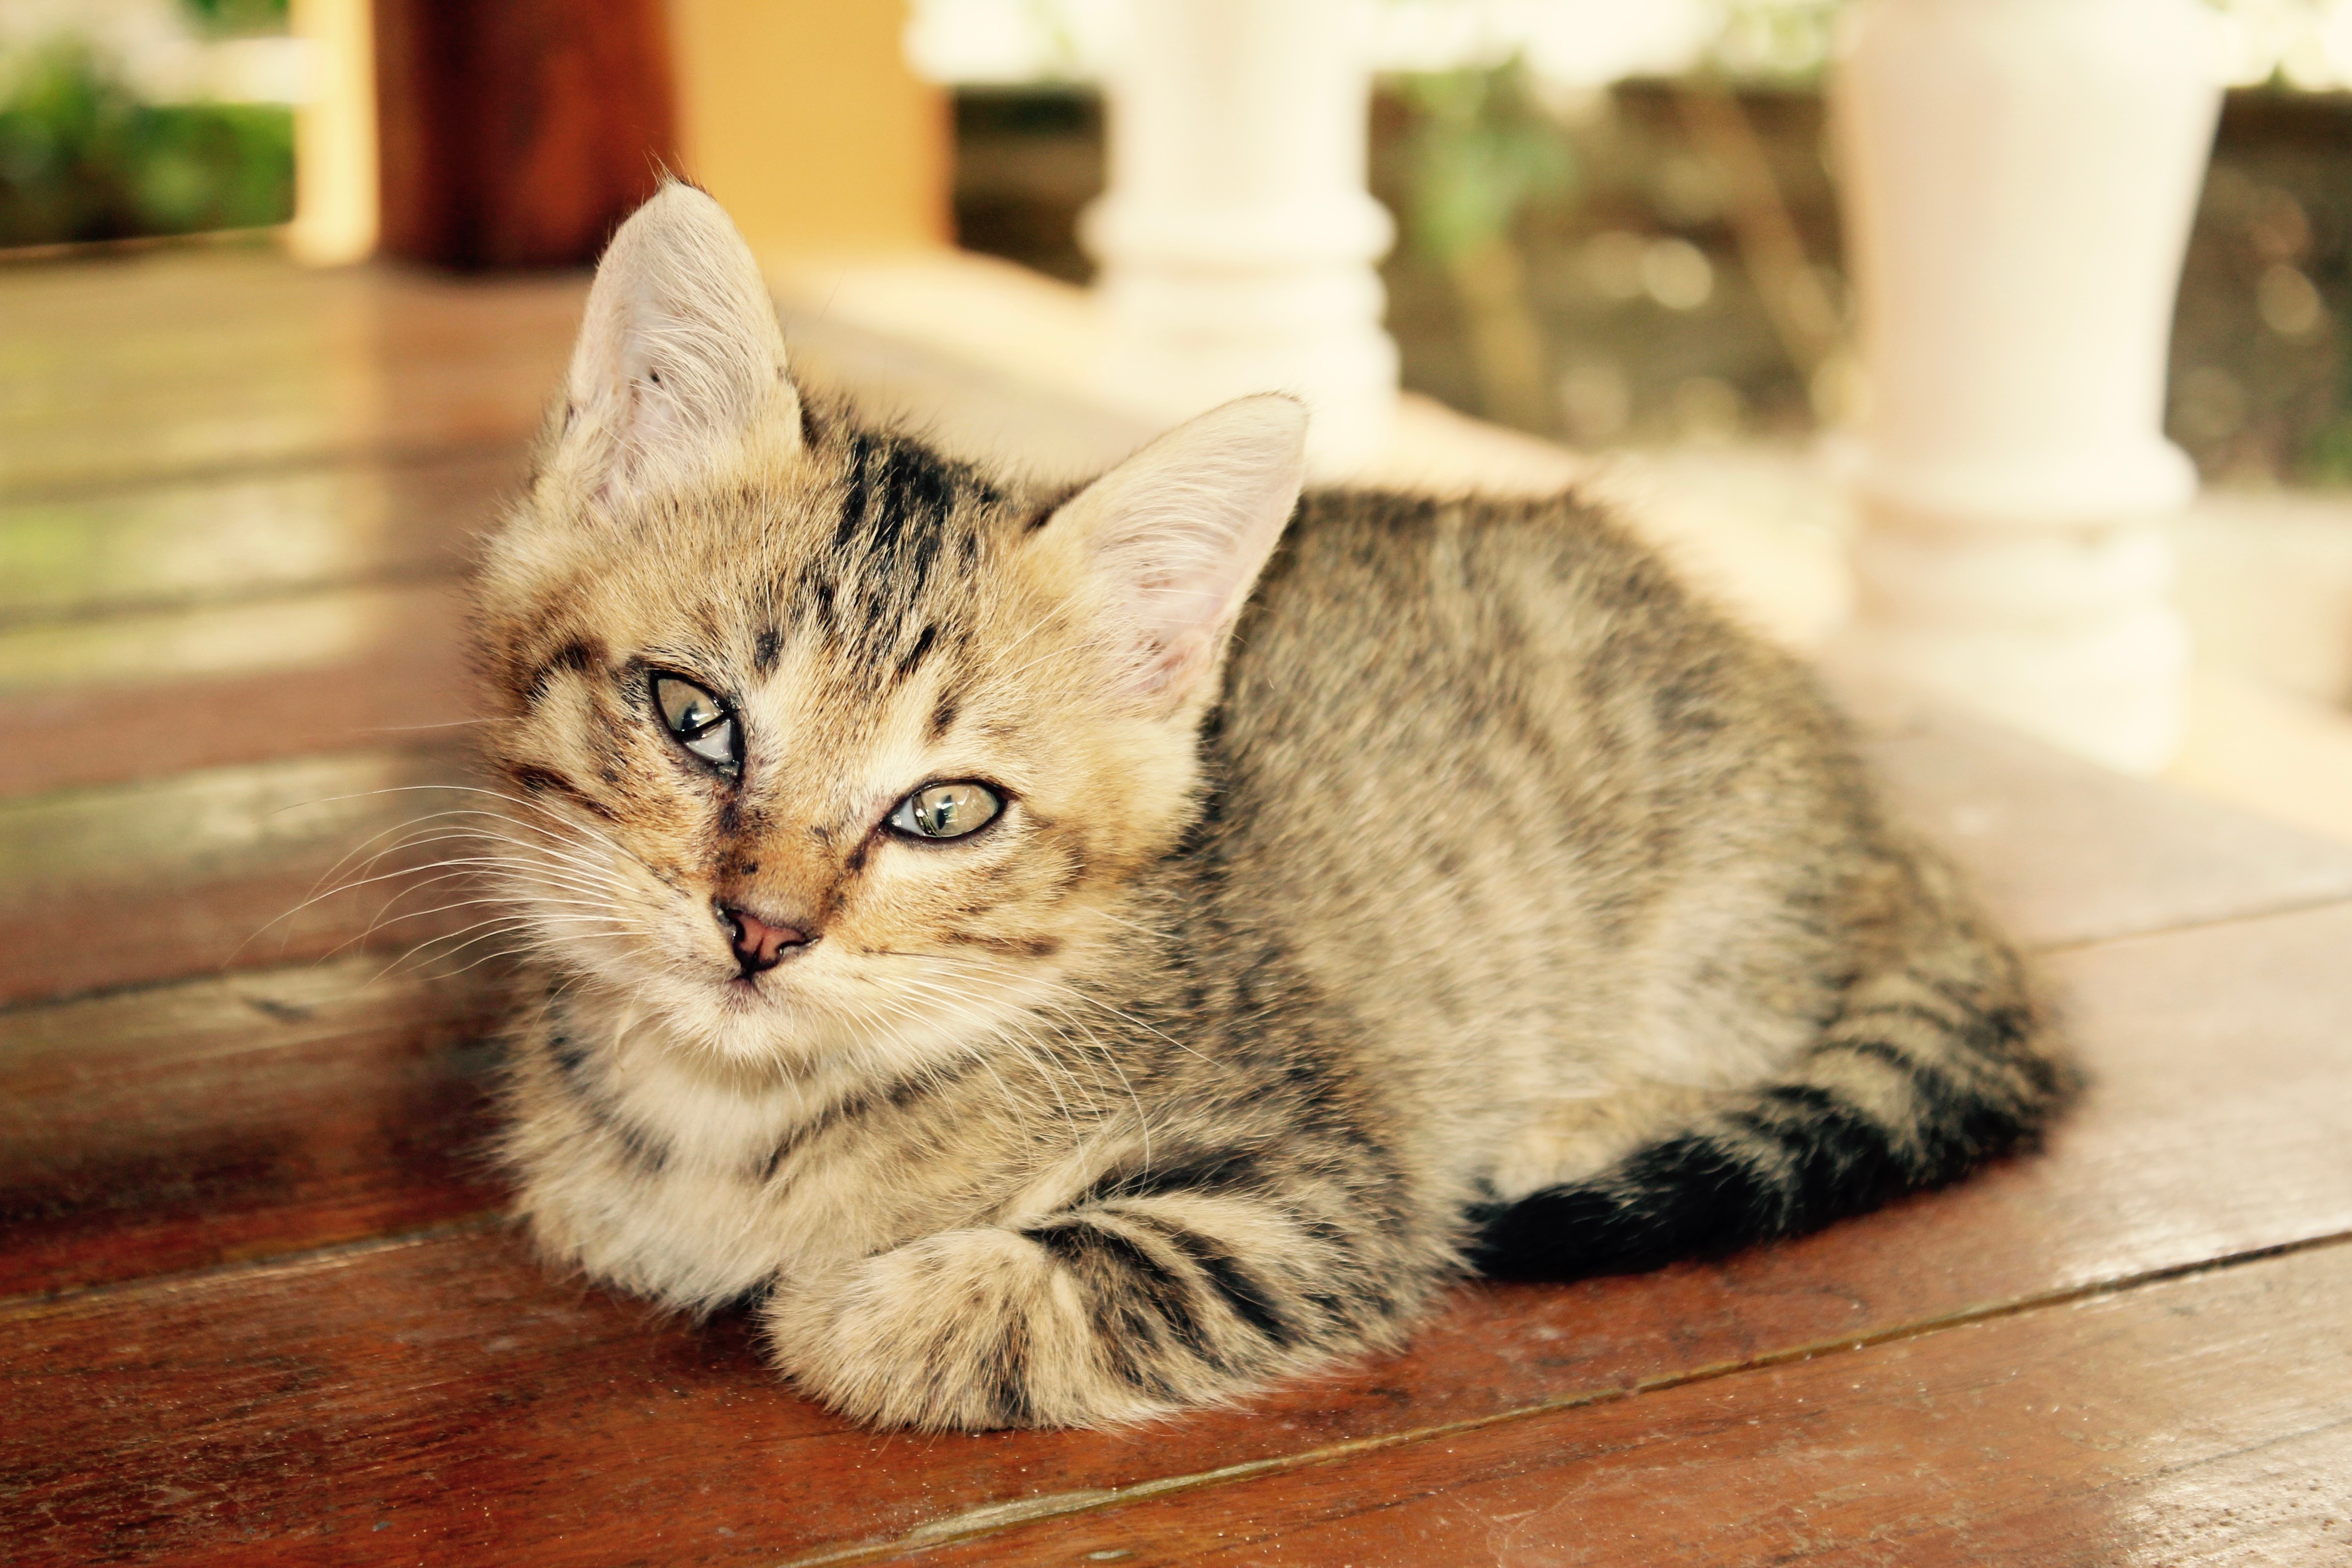
sweet, animal, cute, pet, kitten, cat, mammal, fauna, whiskers, adidas, vertebrate, attention, domestic cat, snuggle, young animal, young cat, tabby cat, cat baby, baby cats, small cats, cat family, norwegian forest cat, european shorthair, small to medium sized cats, cat like mammal, carnivoran, domestic short haired cat, pixie bob